Recsk forced labor camp

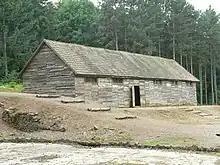
Barracks of the inmates

Recsk forced labor camp was a forced labor camp in the communist era in Hungary operated by the State Protection Authority (ÁVH) between October 1950 and the fall of 1953, near the quarry of the Csákány-kő hill, next to the village of Recsk in Heves county. It is the most infamous of the approximately 100 communist era internment and labor camps of various sizes in Hungary.